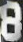
Number: 8